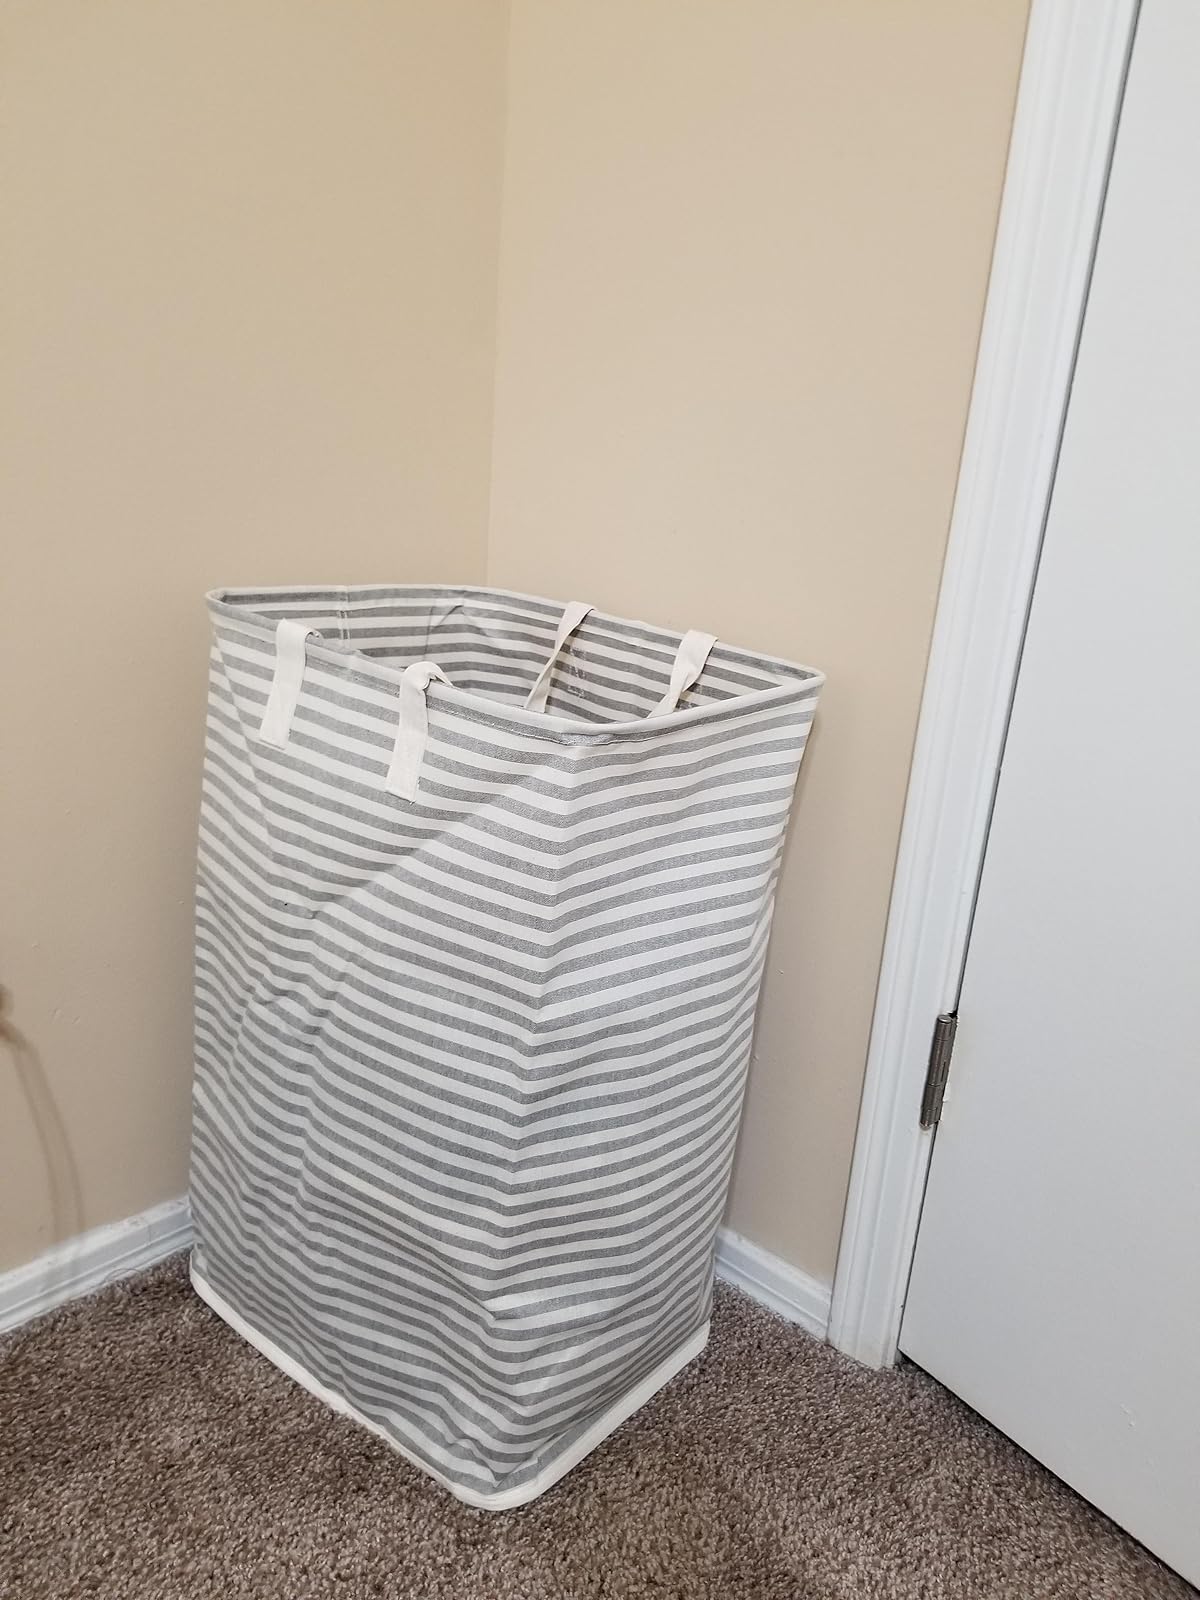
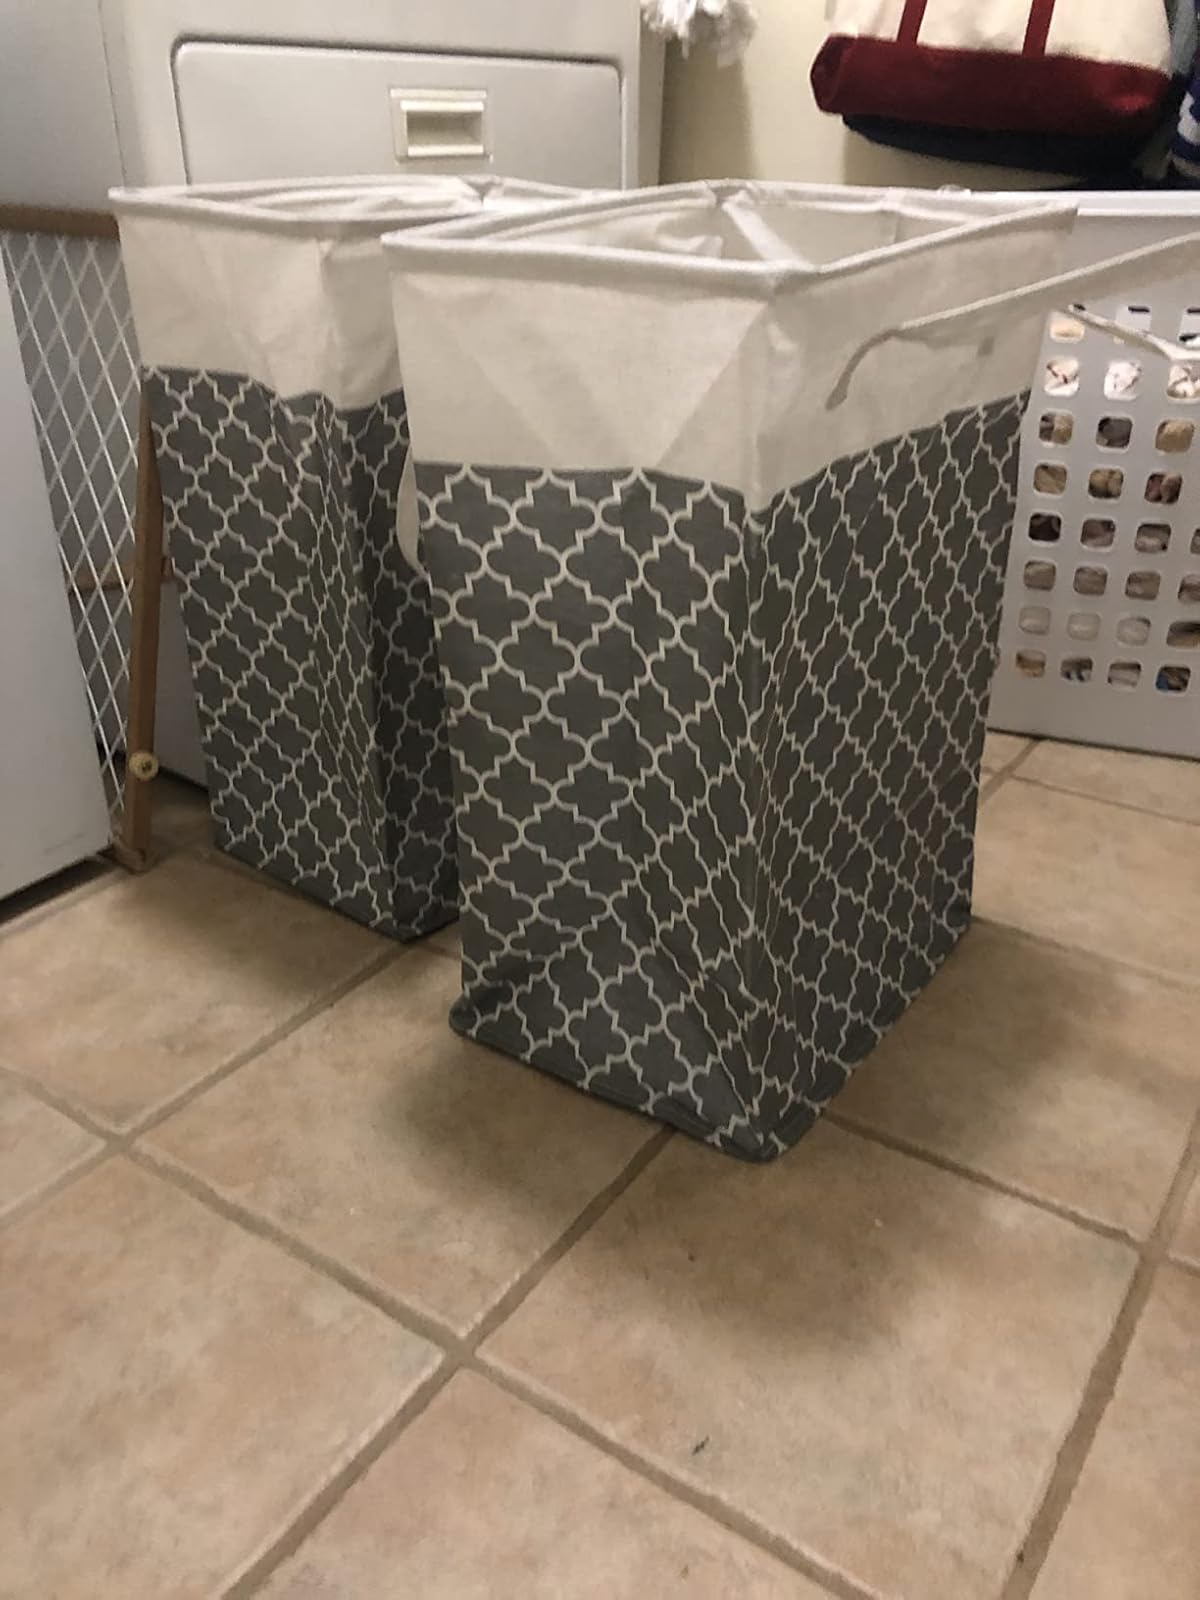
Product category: items_hamper
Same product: no